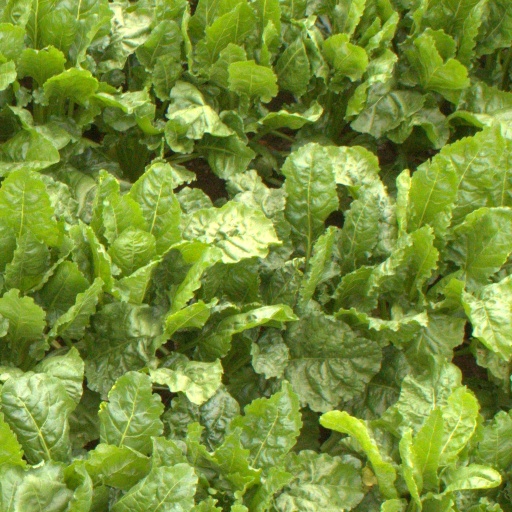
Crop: sugar beet